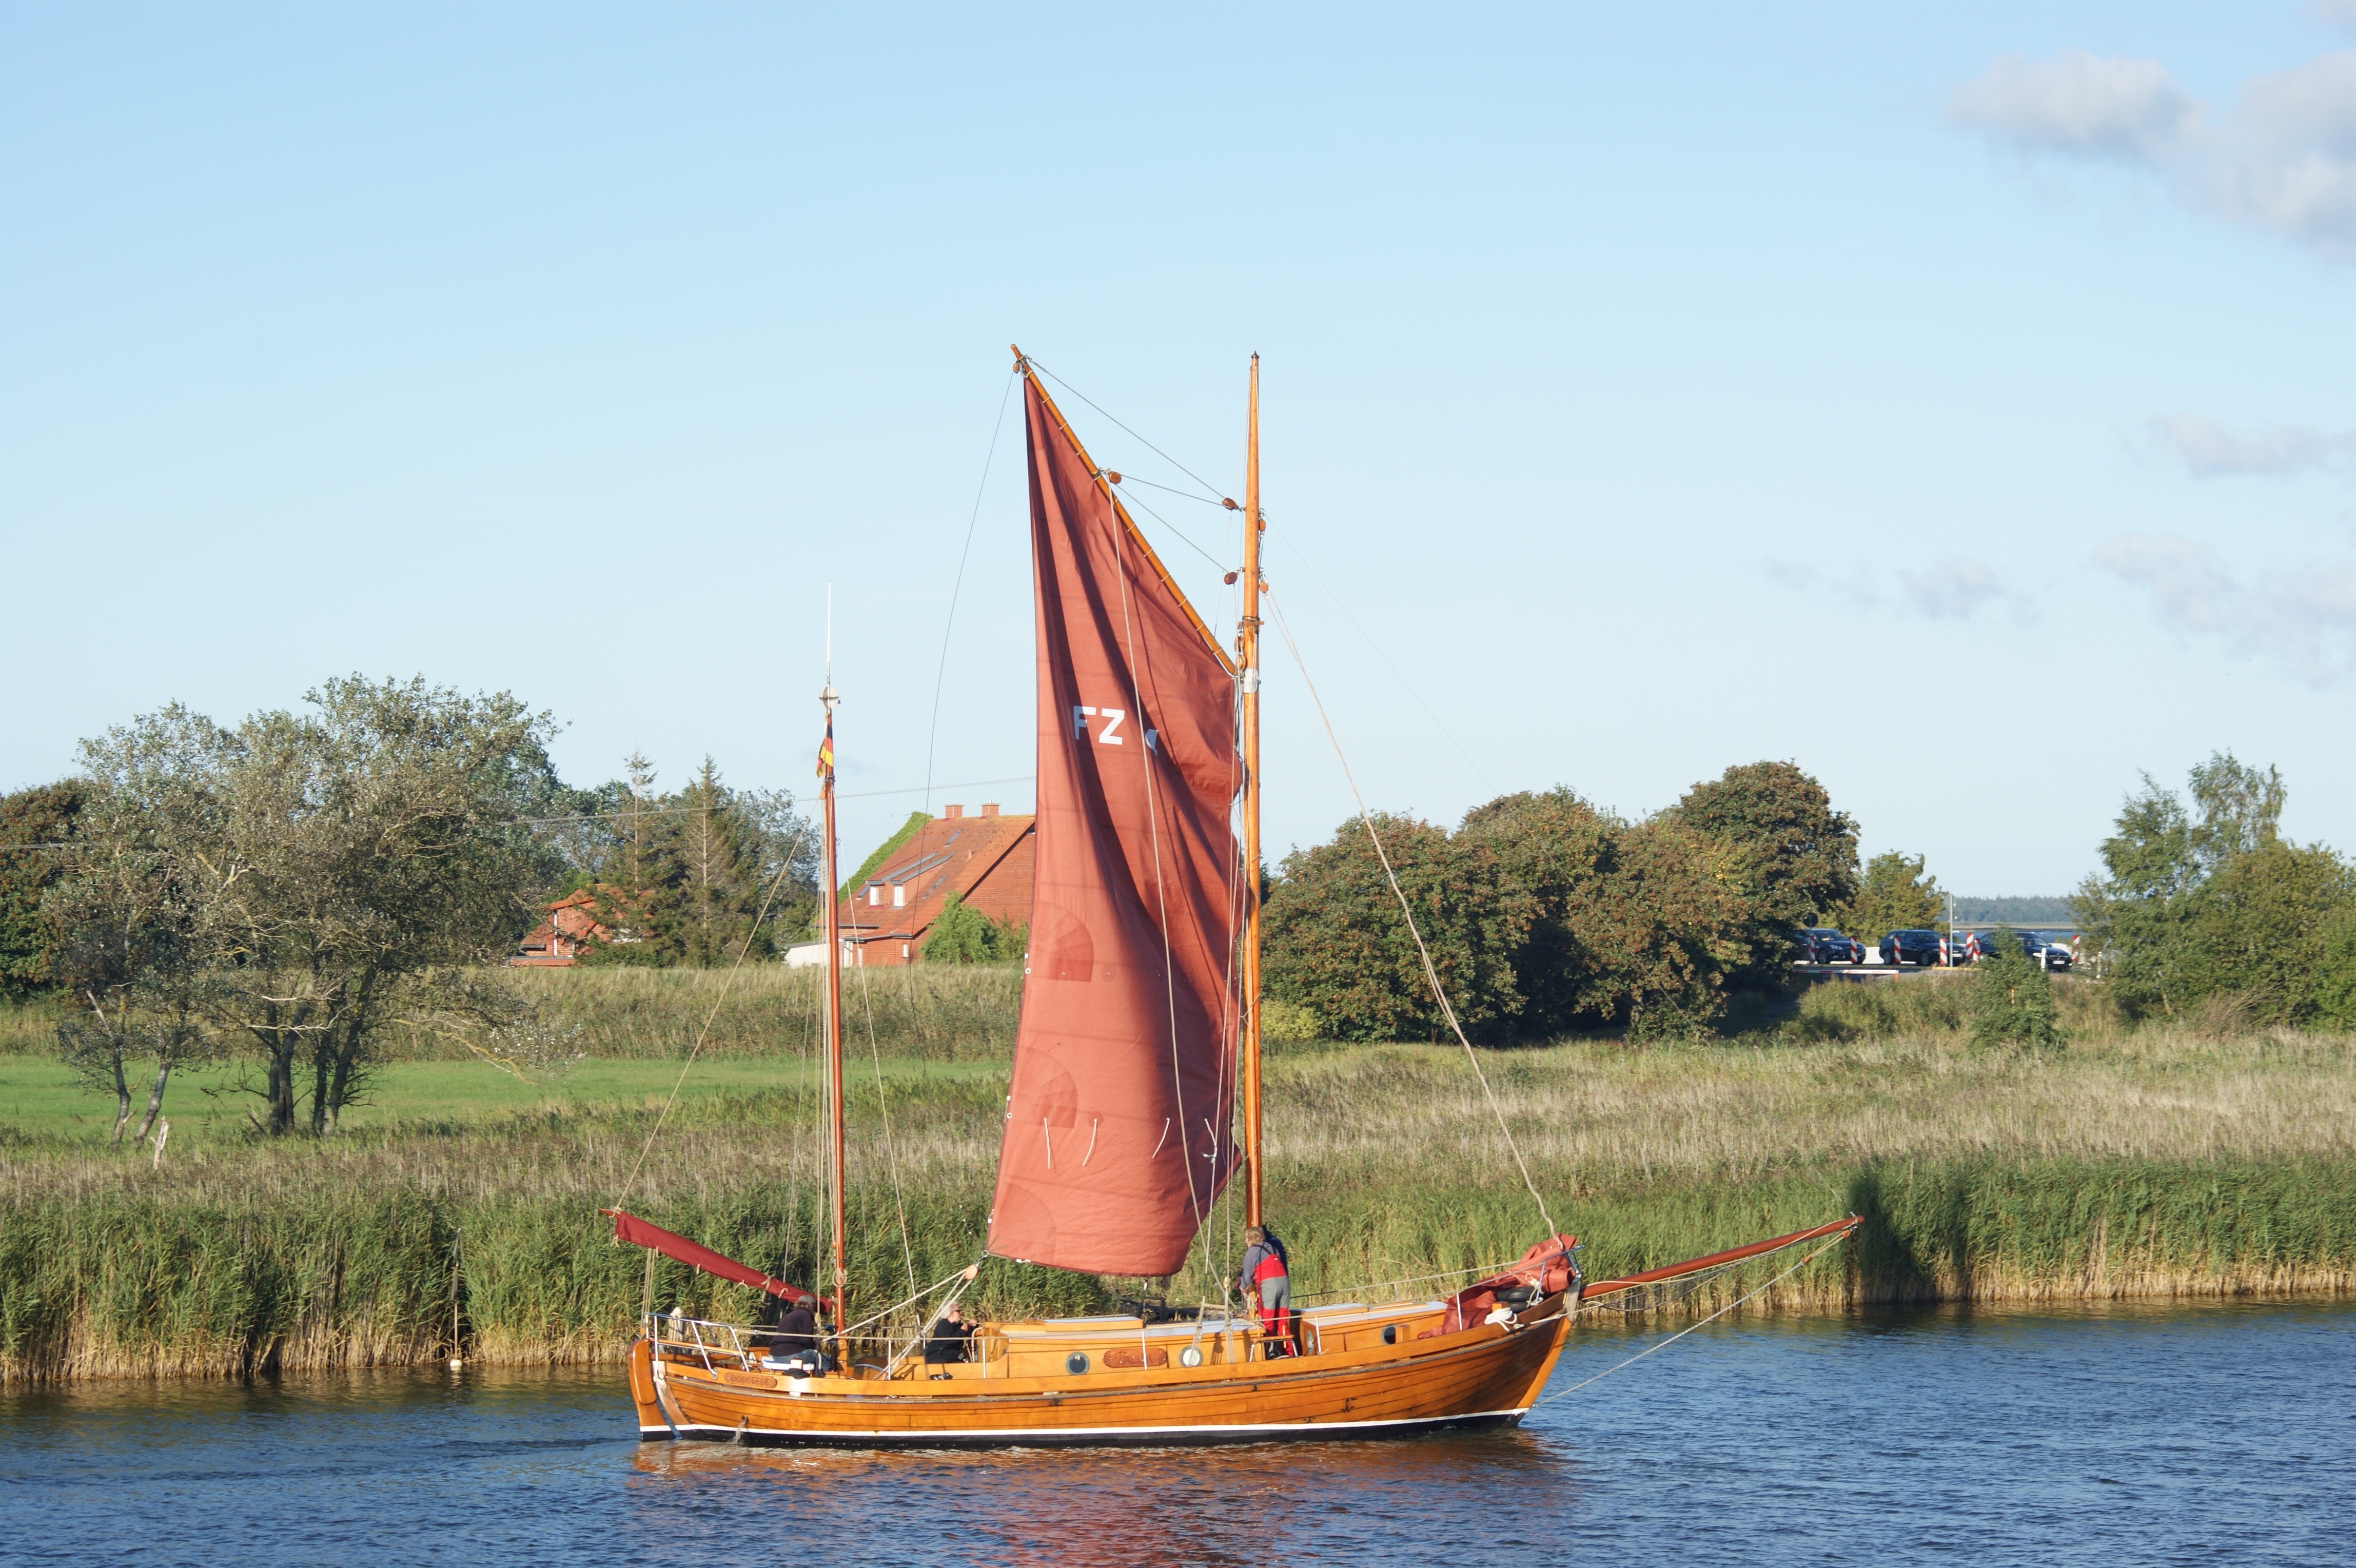
sea, boat, ship, summer, boot, vehicle, mast, sailing, holiday, sailboat, sail, sailing vessel, shipping, watercraft, schooner, sailing boat, sailing ship, longship, tall ship, caravel, lugger, sefeln